Oakeshott typology

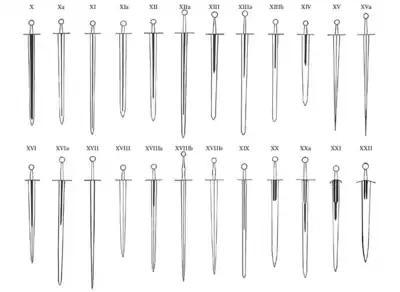
Oakeshott types

The Oakeshott typology is a way to define and catalogue the medieval sword based on physical form. It categorises the swords of the European Middle Ages (roughly 11th to 16th centuries) into 13 main types, labelled X through XXII. The historian and illustrator Ewart Oakeshott introduced it in his 1960 treatise "The Archaeology of Weapons: Arms and Armour from Prehistory to the Age of Chivalry".